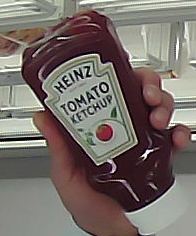
Product: heinz_ketchup